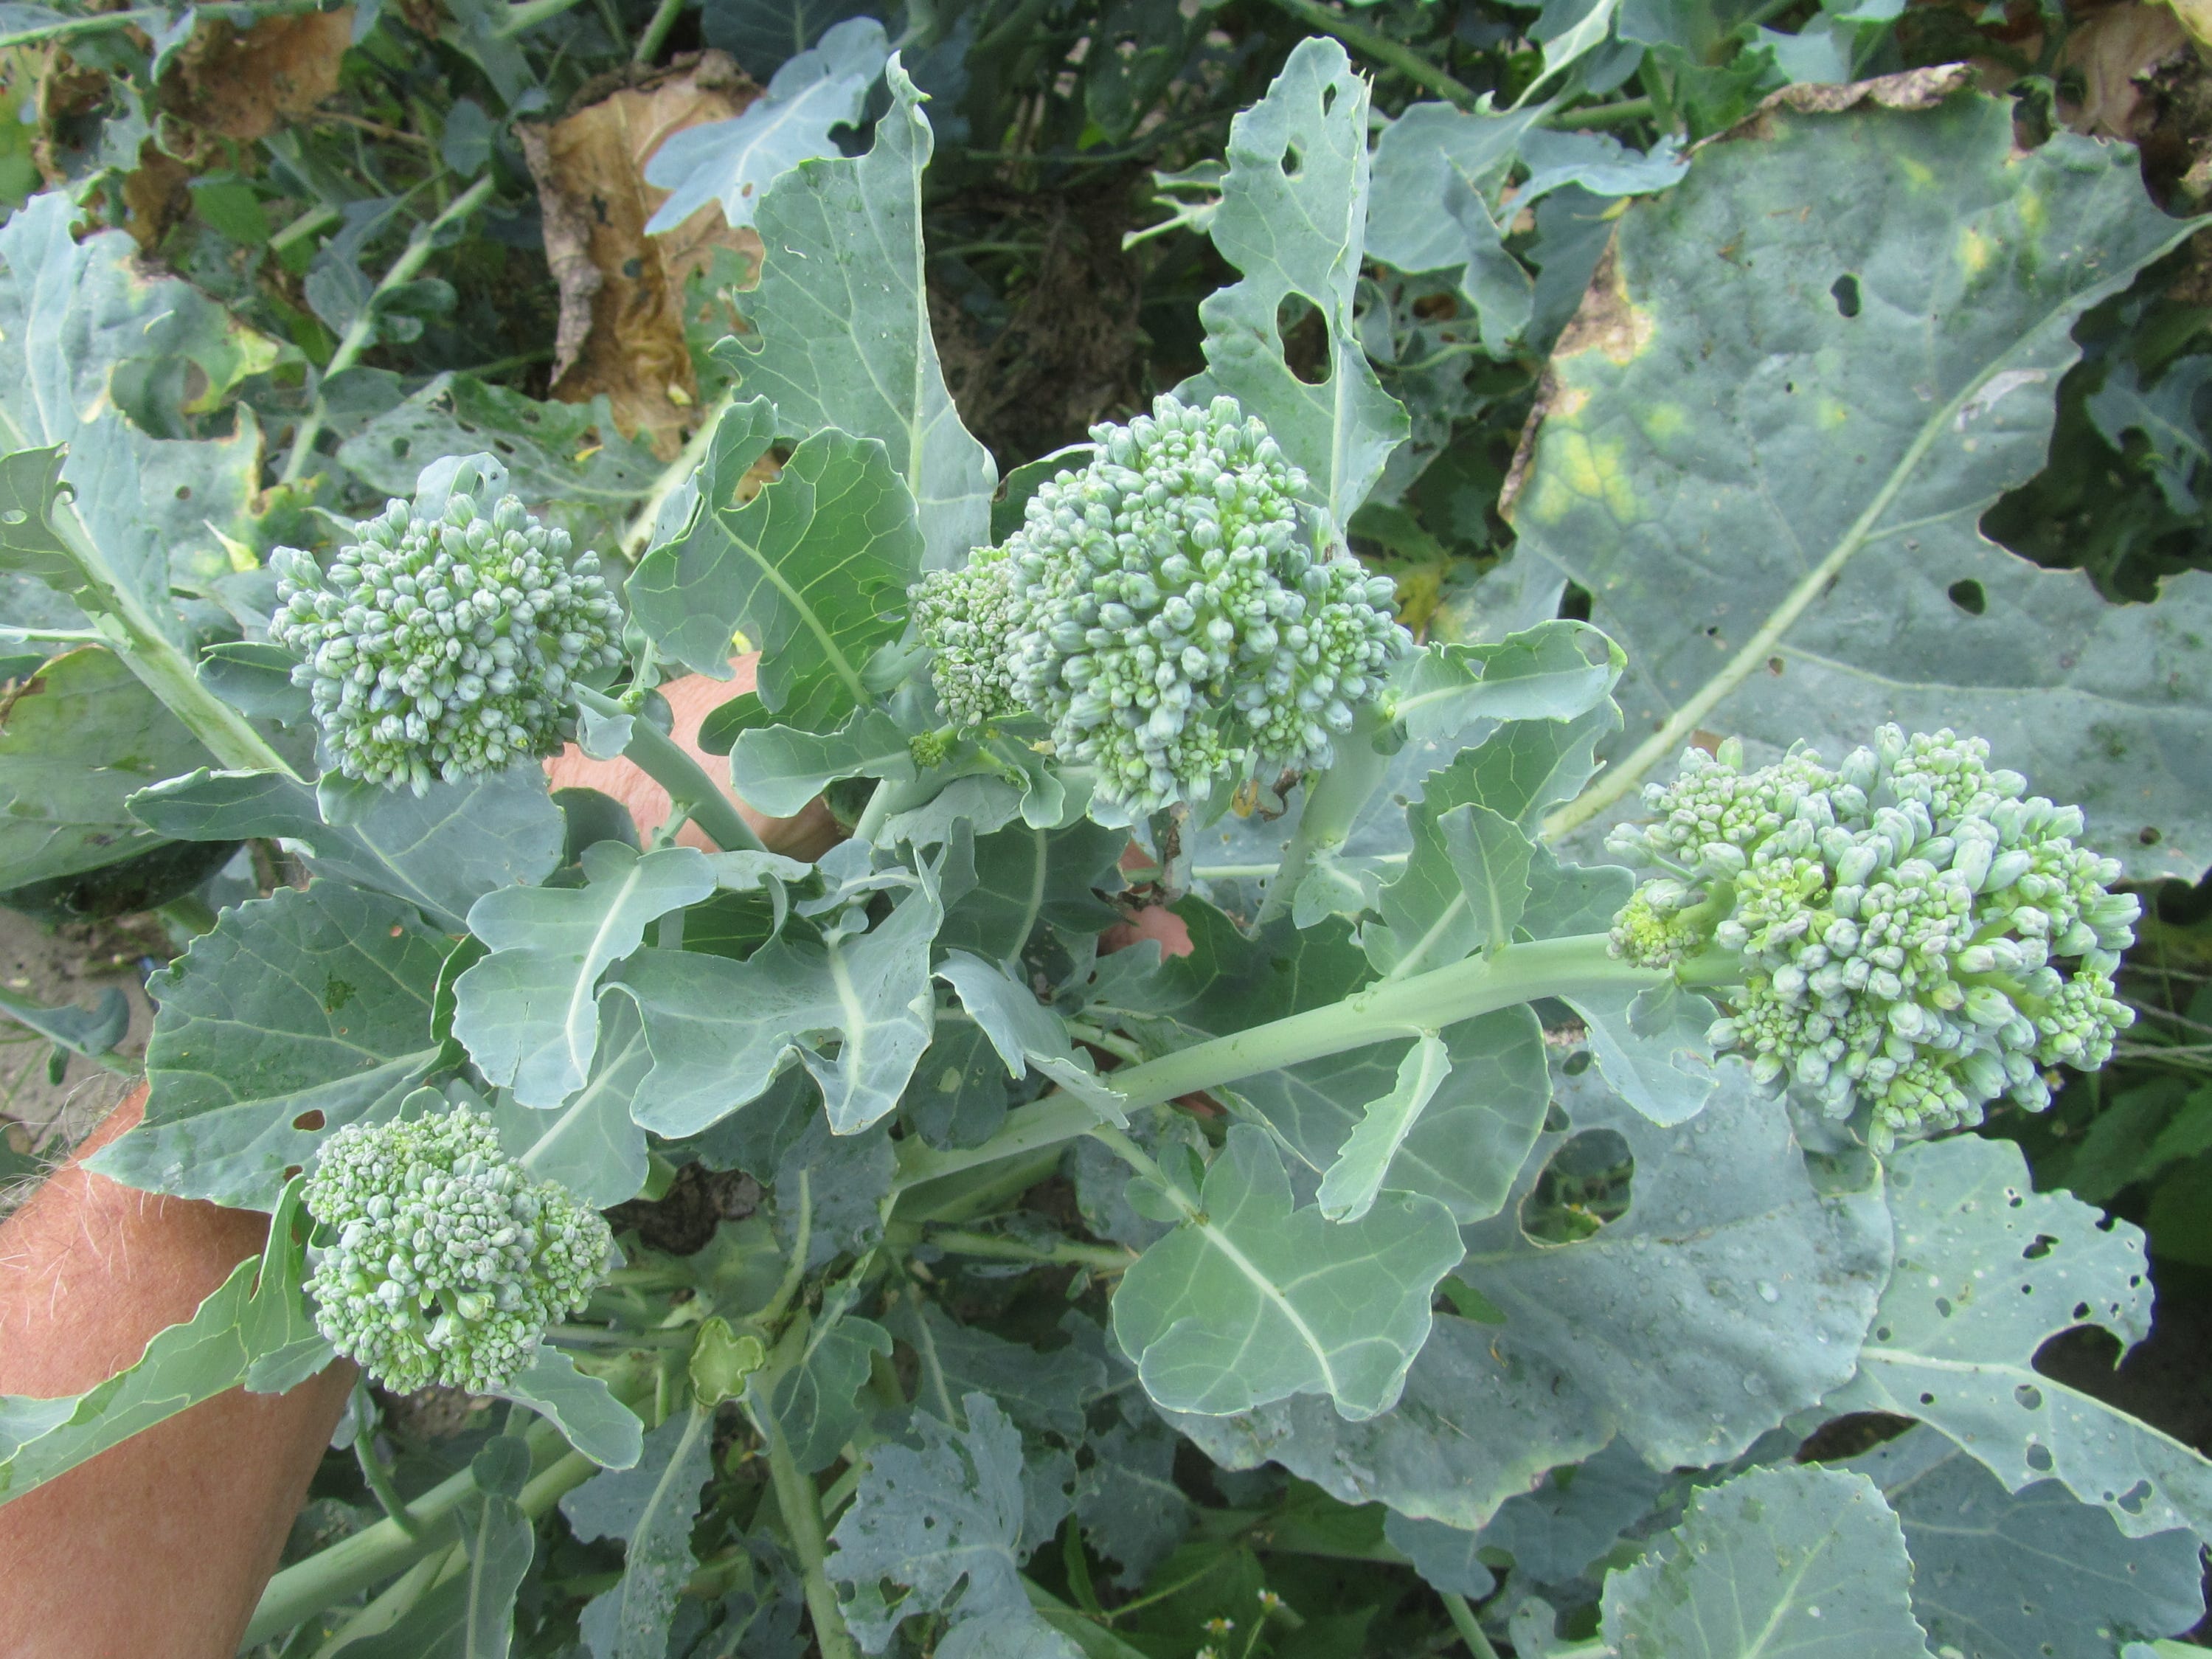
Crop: unknown
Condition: broccoli